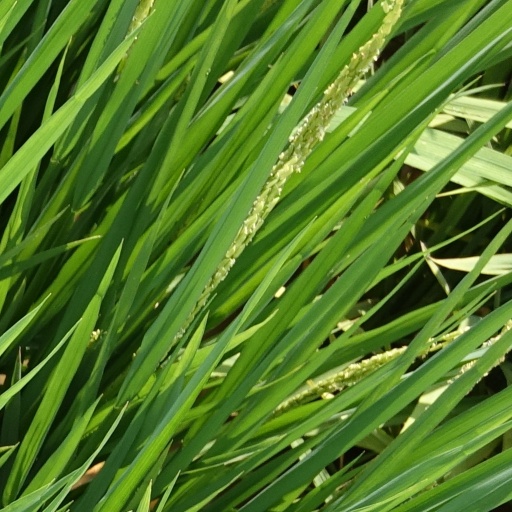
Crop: rice